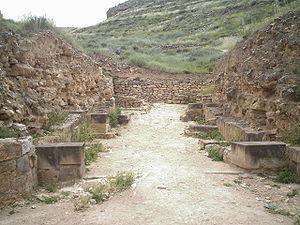
Porte nord de Contrebia Leucade (Aguilar del Río Alhama, La Rioja, Espagne).
Contrebia Leucade est le nom donné à une ville d'origine celtibère dont l'histoire remonte au premier Âge du fer. Les ruines ont été jusqu'au présent préservées dans un bon état relatif. La cité se situe au sud-est de La Rioja en Espagne. Aujourd'hui il s'agit de la municipalité d'Aguilar del Río Alhama.